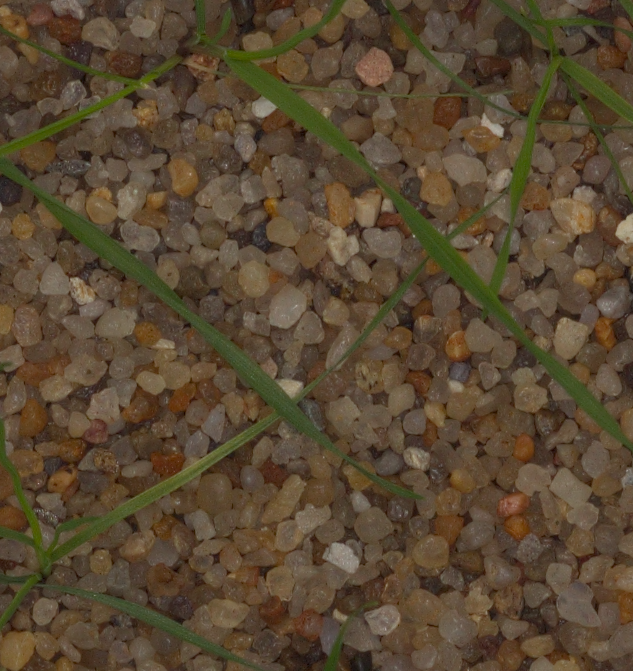
Label: loose_silkybent